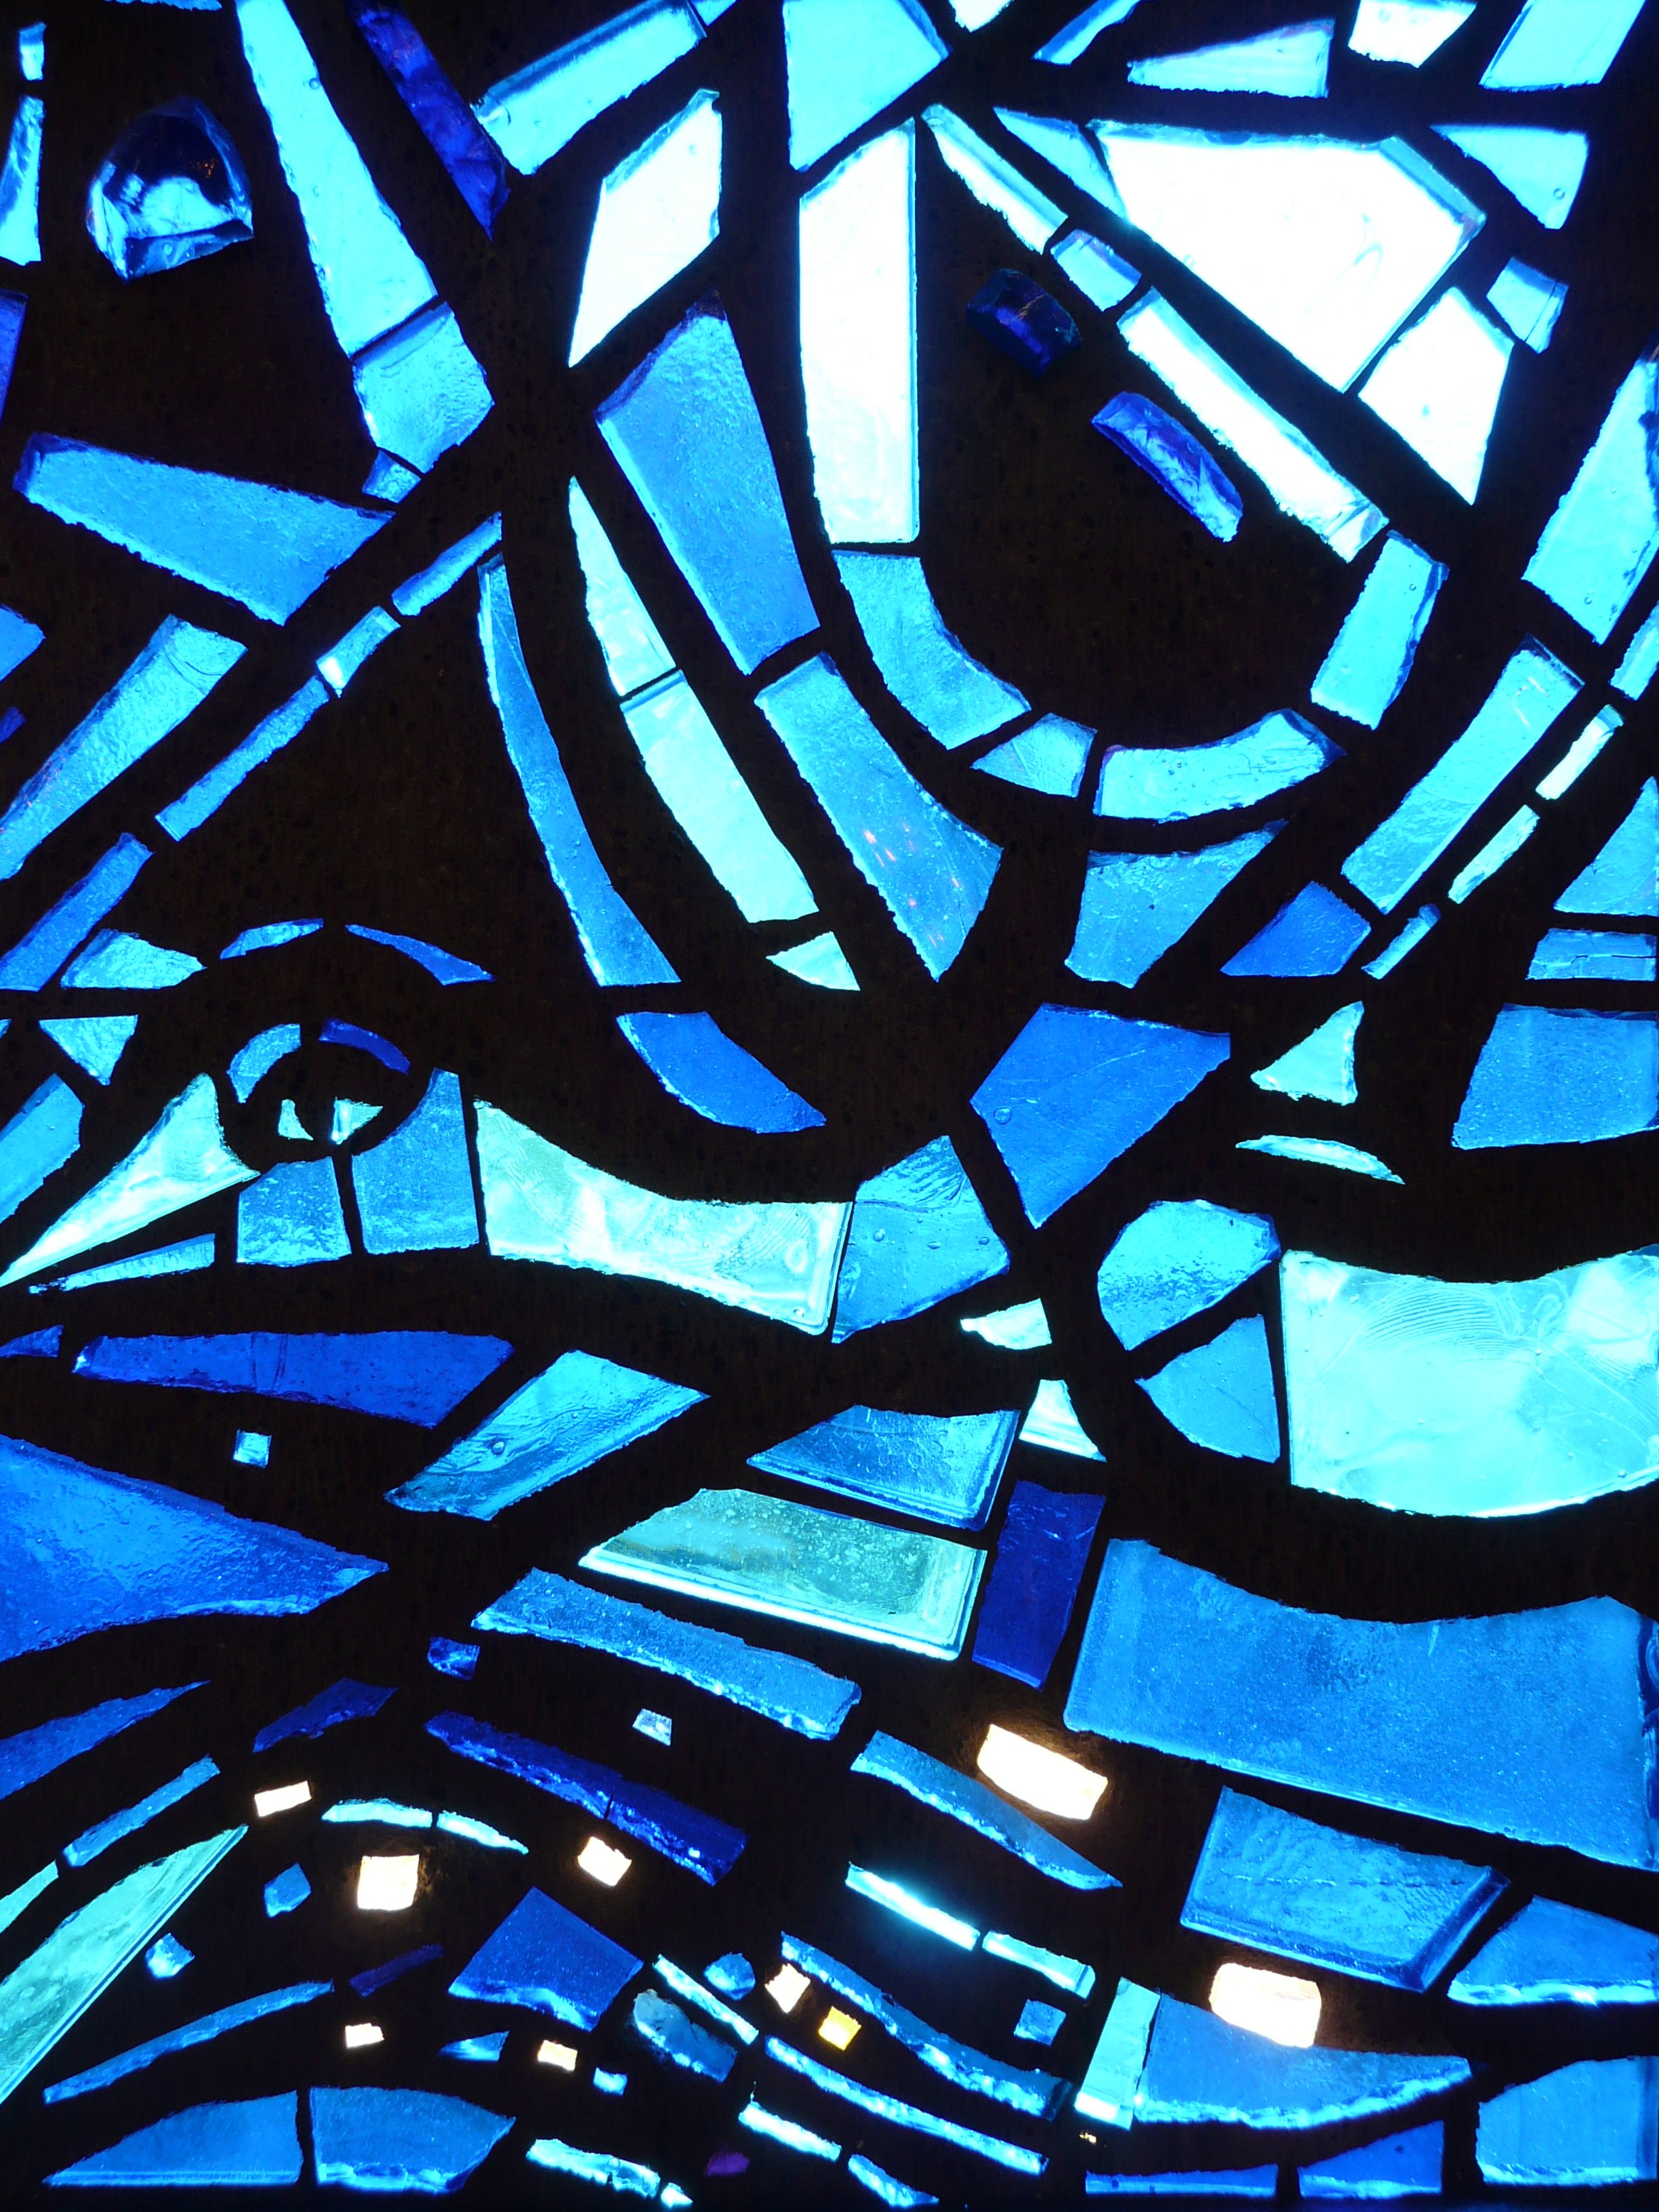
window, glass, pattern, line, religion, blue, church, colorful, christian, material, stained glass, circle, art, design, faith, symmetry, jesus, christianity, god, modern art, church window, colorful glass